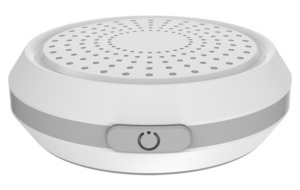
Moko H2 iBeacon
The Moko H2 iBeacon by Mokosmart is a compact versatile Bluetooth Low-Energy (BLE) beacon designed for seamless indoor location tracking and proximity solutions. The 2.4GHZ indoor positioning beacons offer an extended battery life of up to 2 years and a durable IP67-rated water-resistant casing. In addition to broadcasting its own MAC address the H2 beacon also broadcasts the strength of the Bluetooth RSSI signal. The Moko H2 iBeacon provides exceptional performance and reliability. Vutility HotDrop Direct voltage amp
Brand: Moko
Category: Electronics > Communications > Communication Radios > Amateur Radios